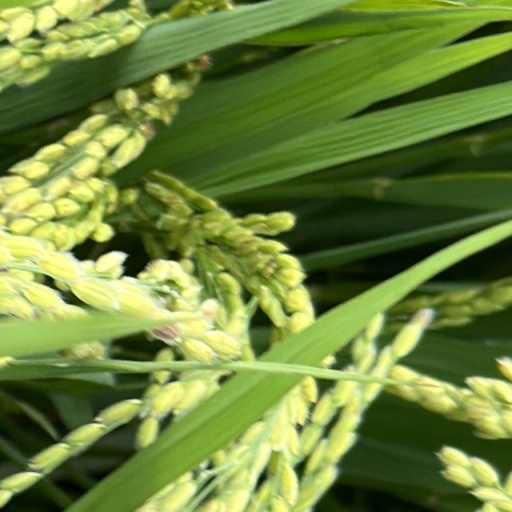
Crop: rice